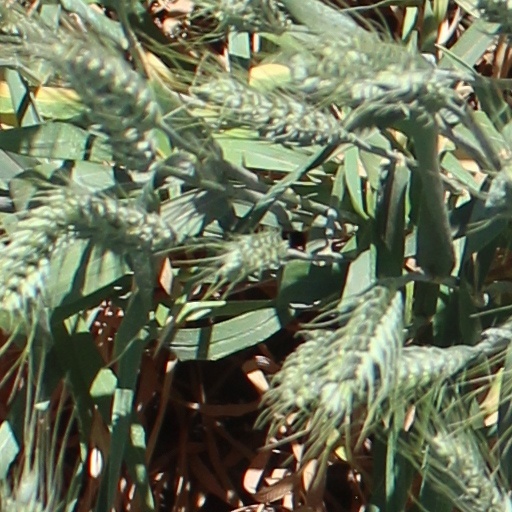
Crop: wheat